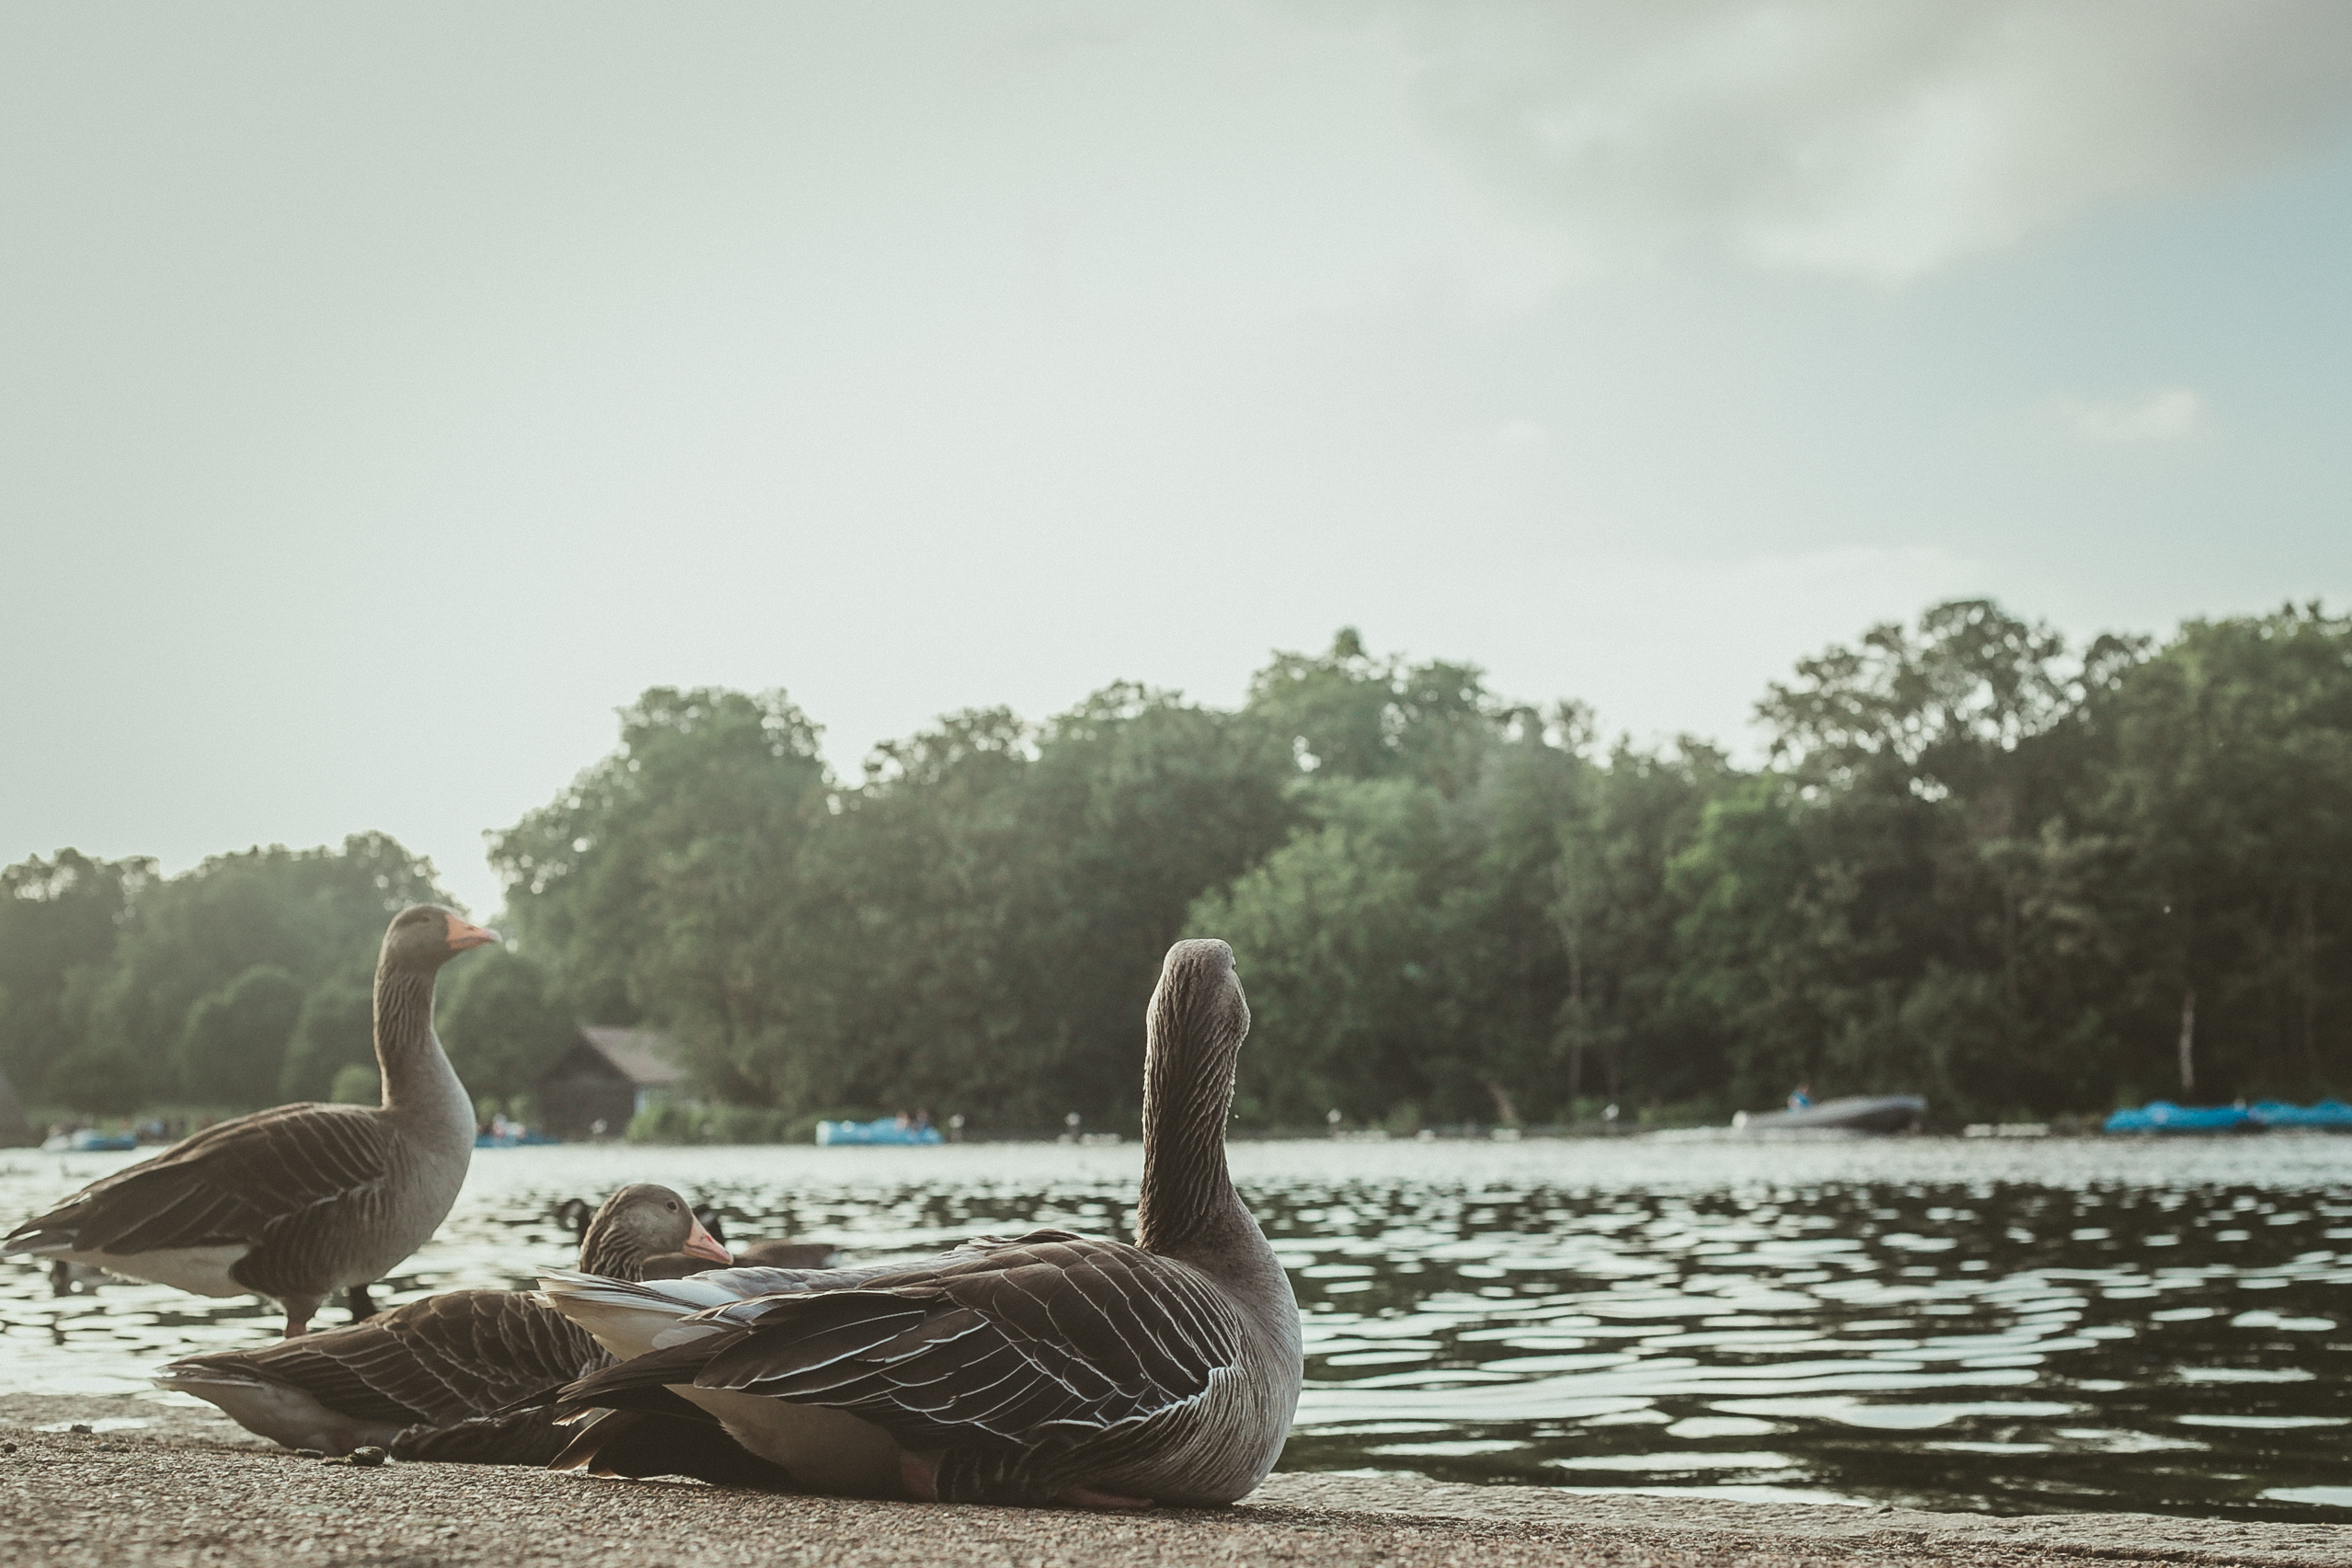
duck, river, animal, feather, lake, serpentine, sun, sunbathing, bird, water, water bird, ducks, geese and swans, sky, waterfowl, atmospheric phenomenon, goose, tree, wildlife, beak, mallard, livestock, pond, landscape, vacation, vehicle, wood, cloud, plant, swan, bank, leisure, black swan, seabird, tourism